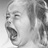
Emotion: sad